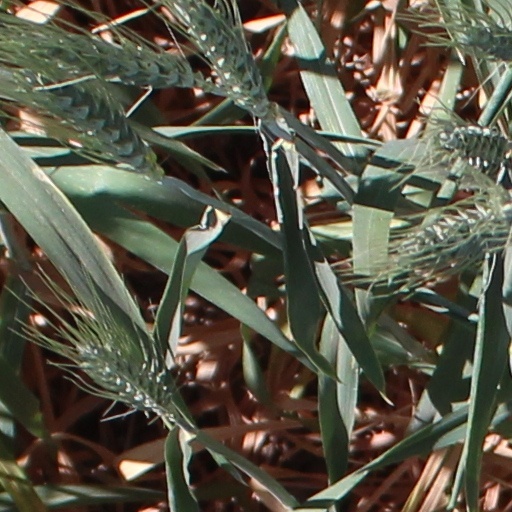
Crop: wheat